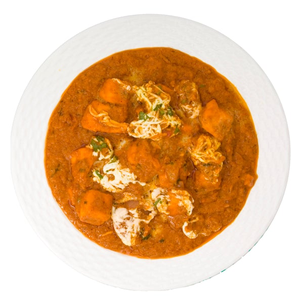
Dish: paneer